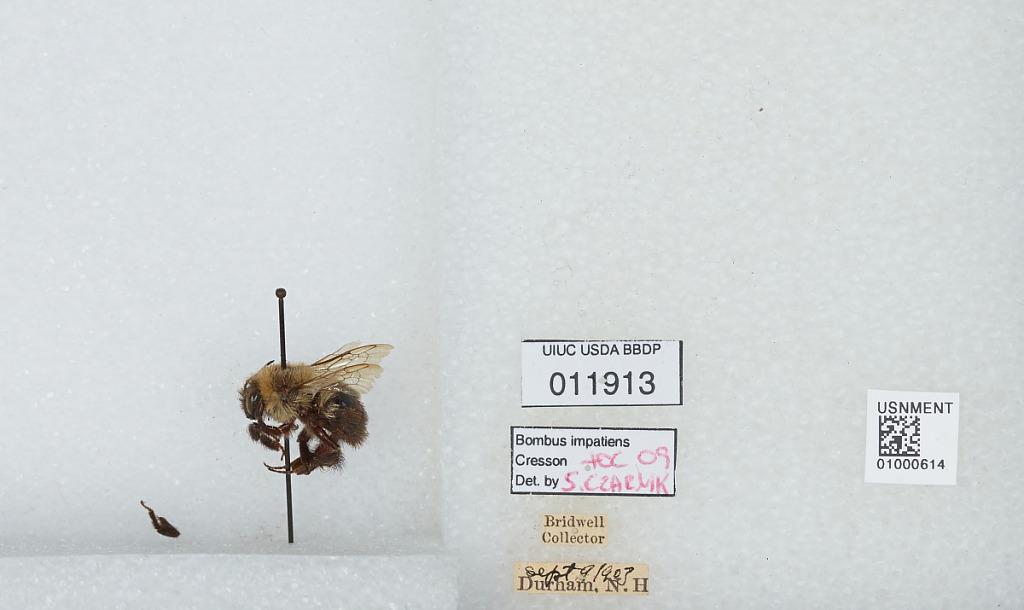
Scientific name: Bombus (Pyrobombus) impatiens Cresson
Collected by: Bridwell
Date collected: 1903-9-9
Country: United States
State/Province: New Hampshire
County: Strafford
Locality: Durham
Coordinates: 43.1339, -70.9264
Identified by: Czarnik, S.